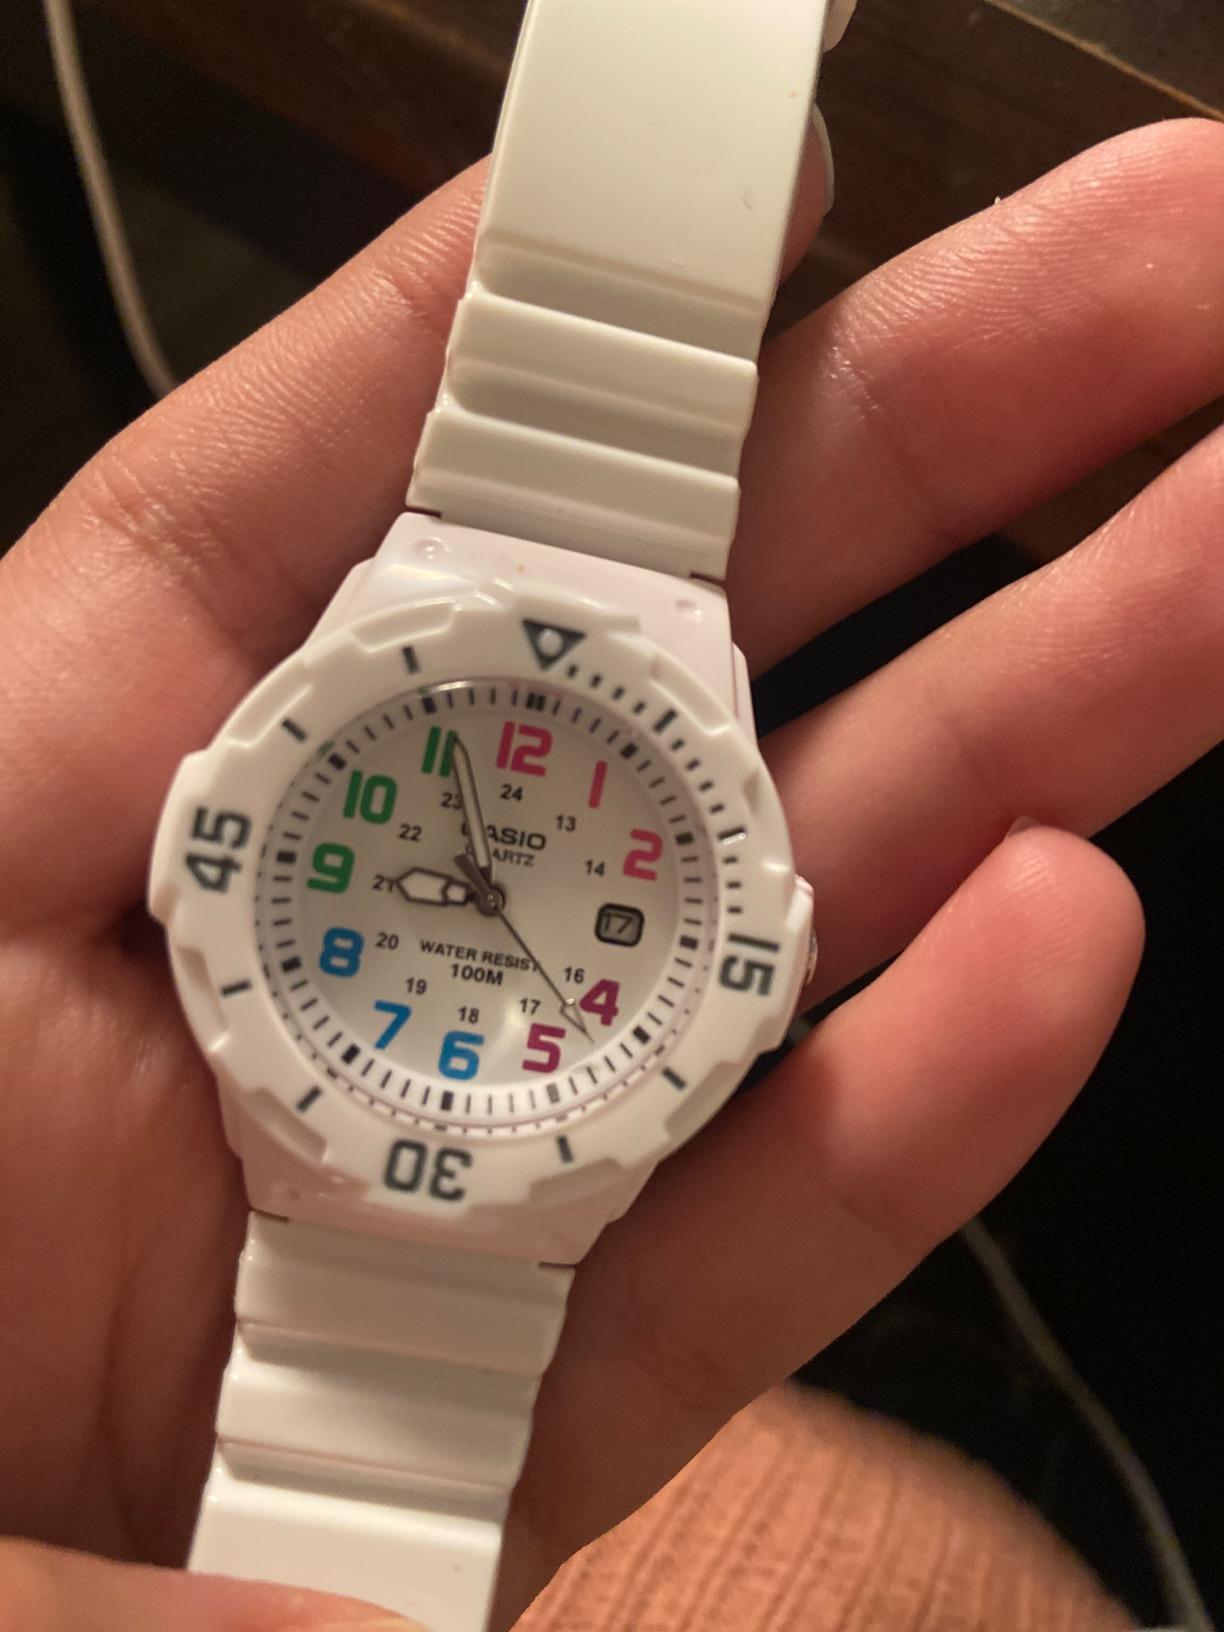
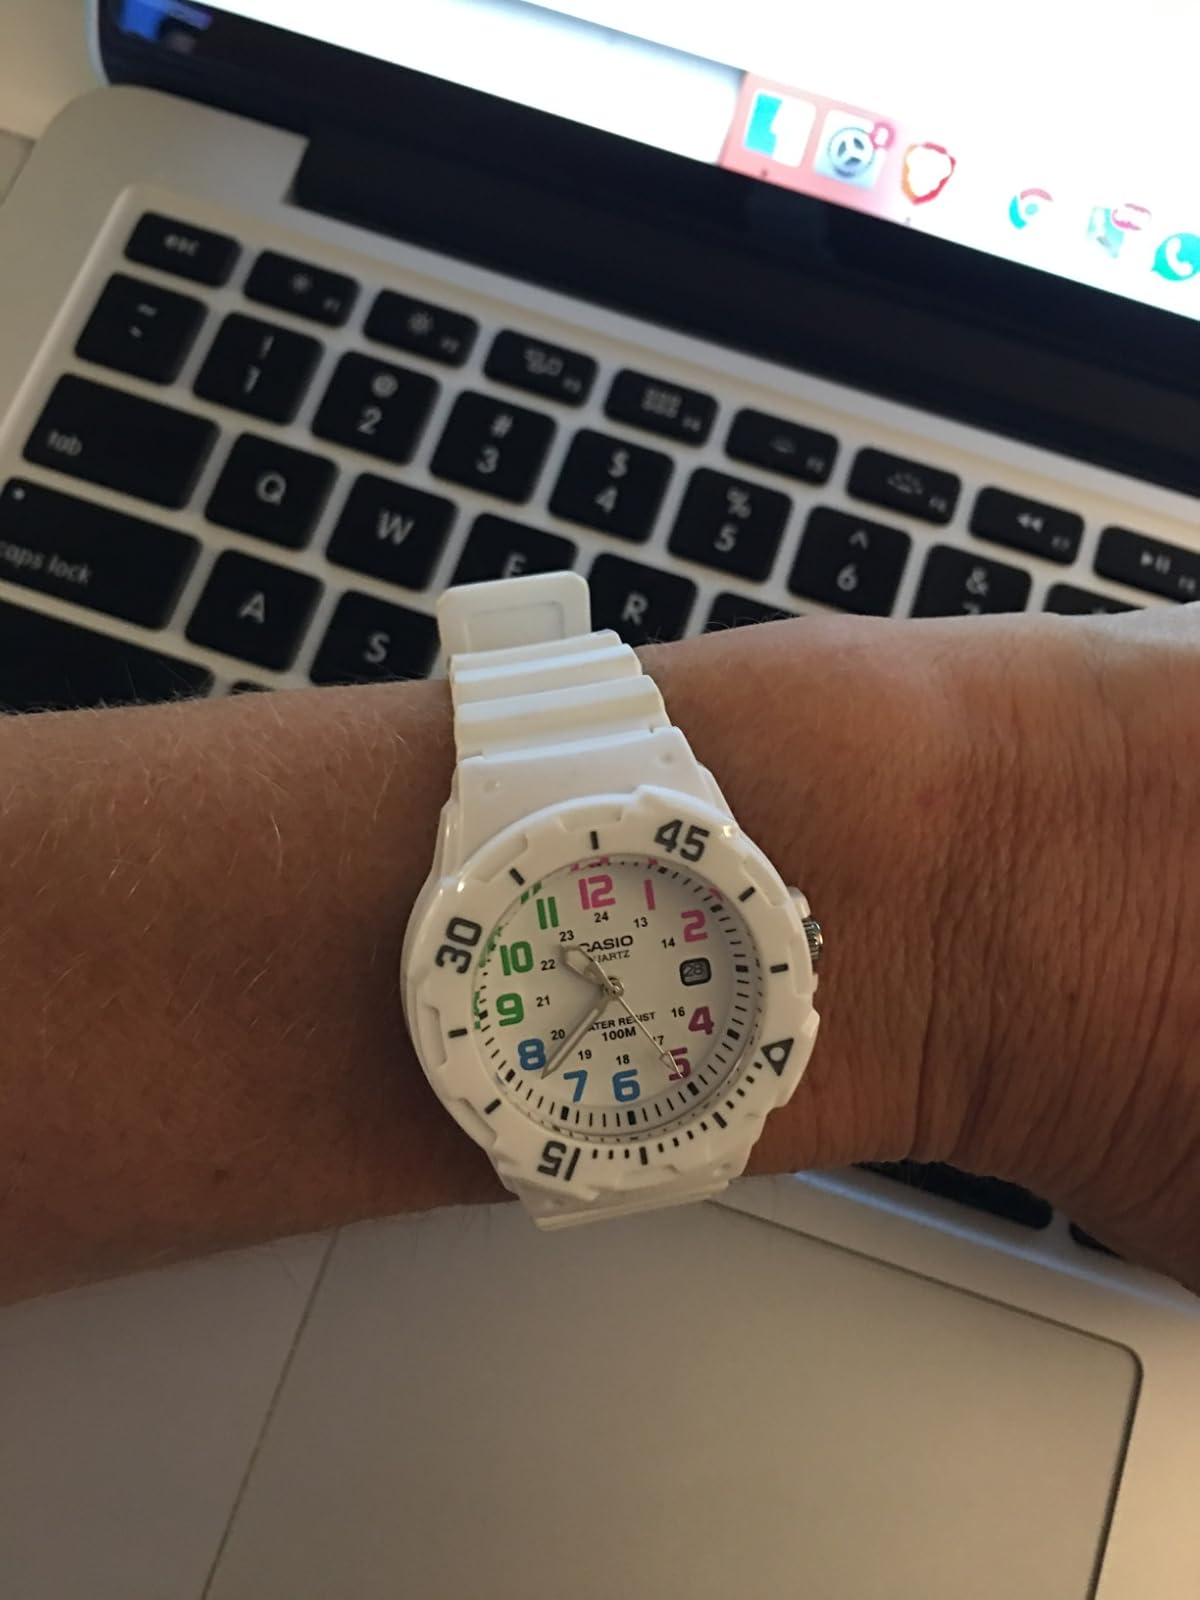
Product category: accessories_watch
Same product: yes